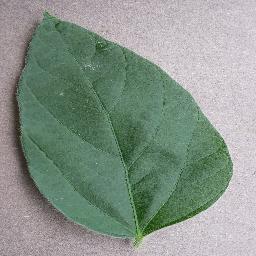
Label: Soybean___healthy